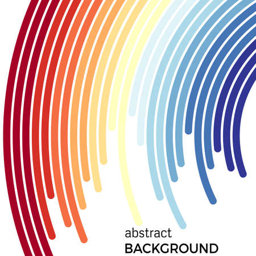
abstract background with bright rainbow colorful lines .